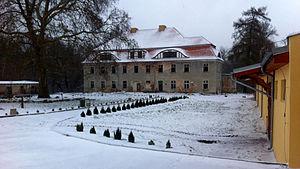
Gorzyca est un village polonais de la gmina de Międzyrzecz dans la powiat de Międzyrzecz de la voïvodie de Lubusz dans l'ouest de la Pologne.